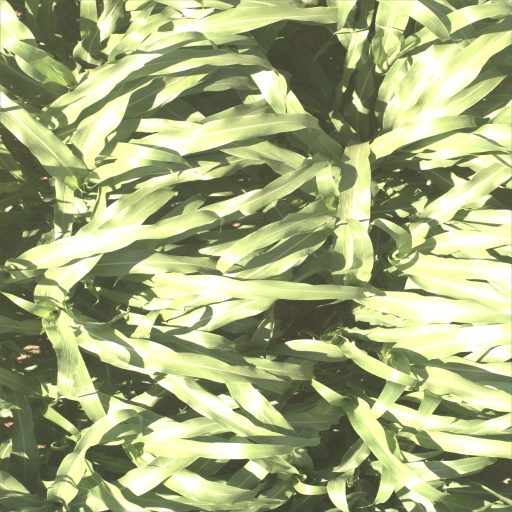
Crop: sorghum